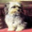
Label: dog